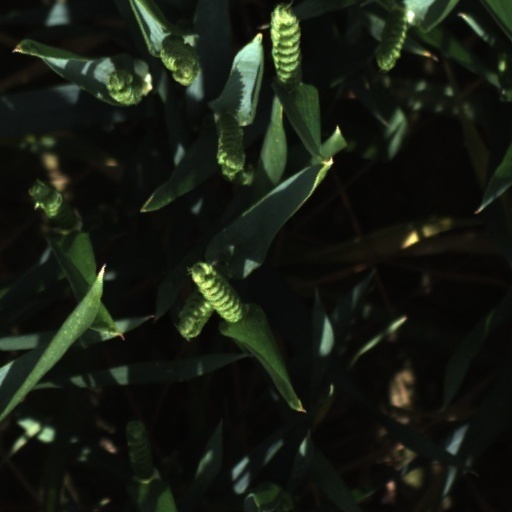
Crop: wheat